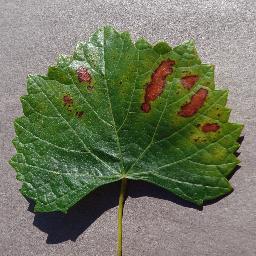
Label: Grape___Esca_(Black_Measles)